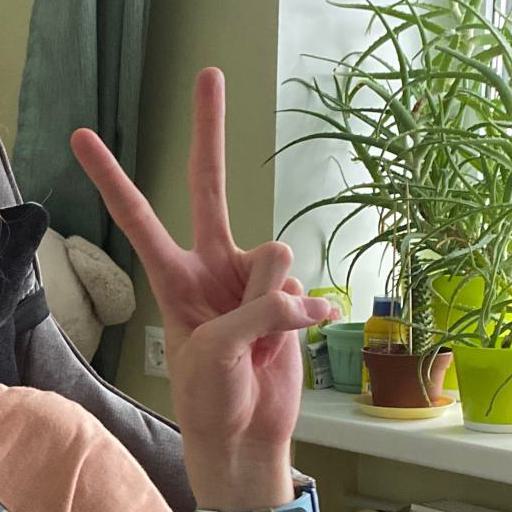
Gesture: peace